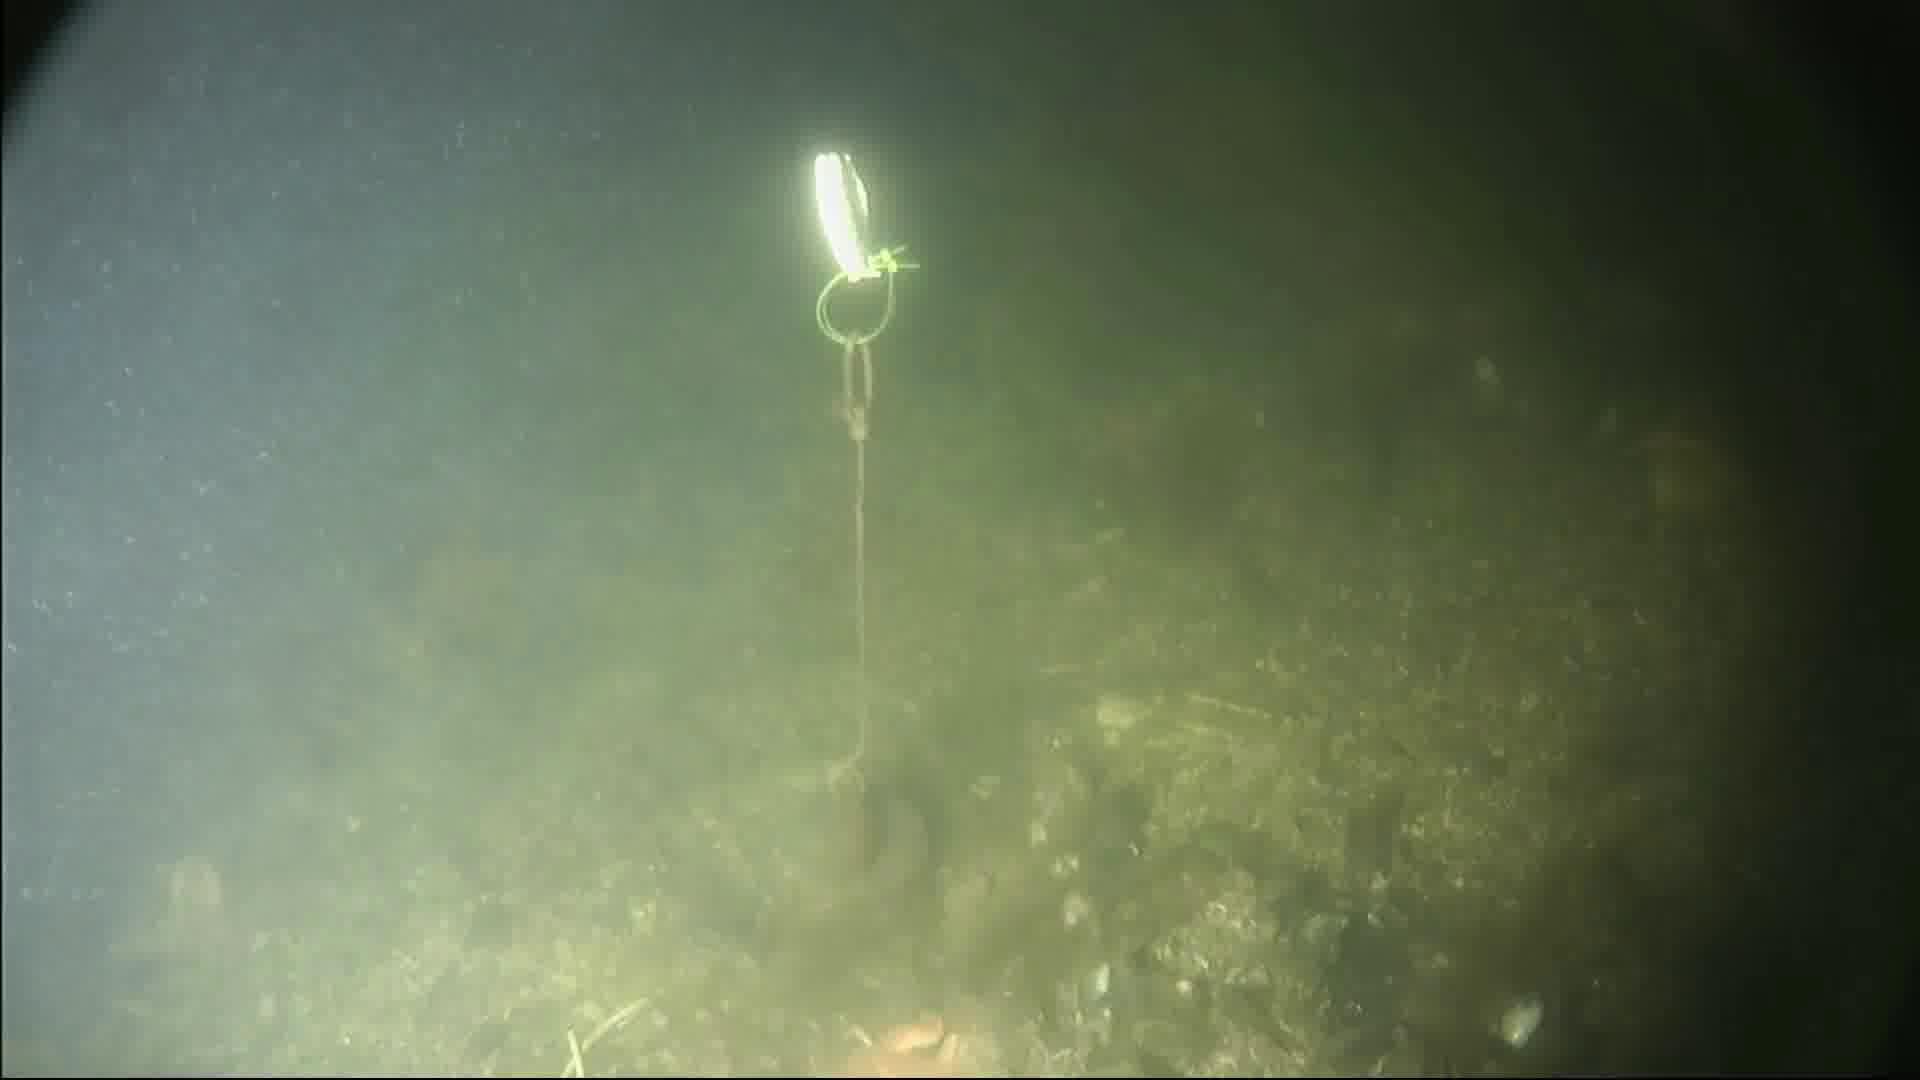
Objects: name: crab
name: starfish